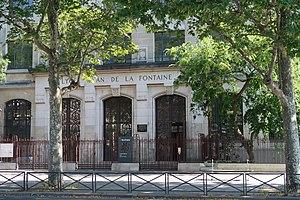
Lycée Jean-de-La-Fontaine (Paris, 16e).
Le lycée Jean-de-La-Fontaine est un établissement public local d’enseignement français construit en 1938, regroupant un collège et un lycée. Il est situé 1, place de la Porte-Molitor à Paris, dans le 16ᵉ arrondissement et porte le nom du poète et fabuliste français Jean de La Fontaine. Il est surtout réputé pour son enseignement d'excellence en classes orientales et en horaires aménagées.